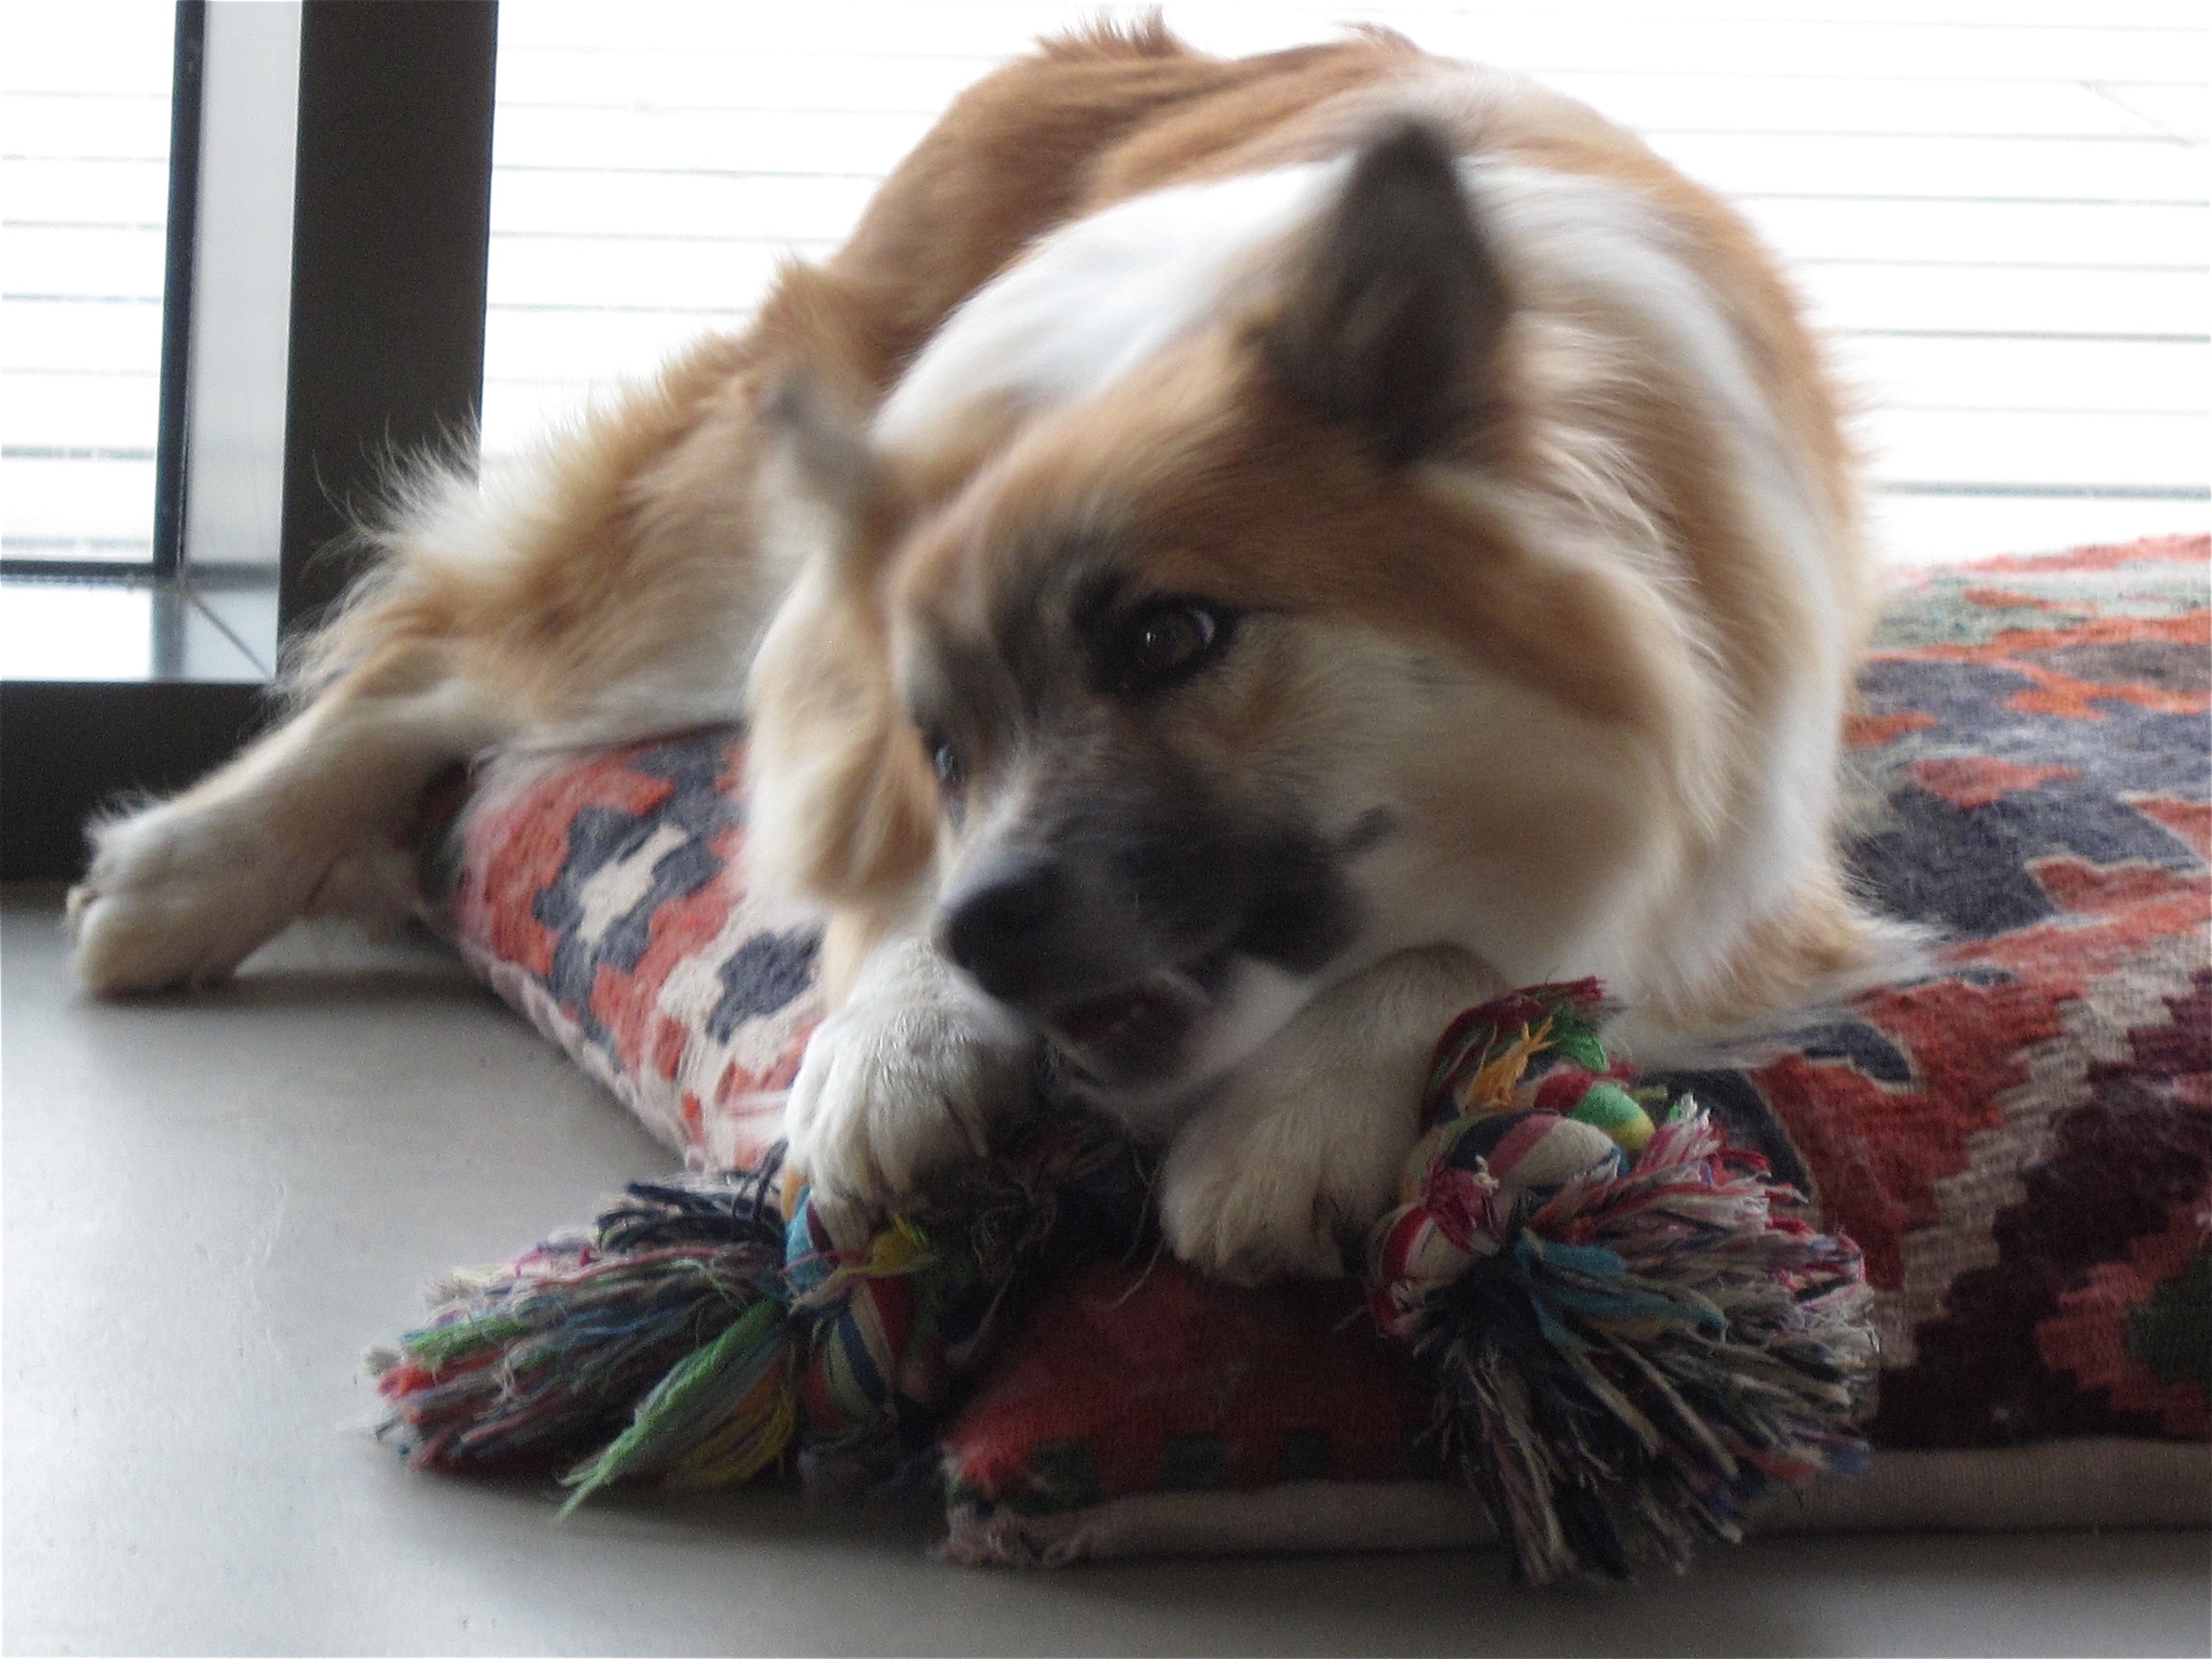
puppy, dog, mammal, iceland, vertebrate, dog breed, skinnhufa, skinna, dog like mammal, dog breed group